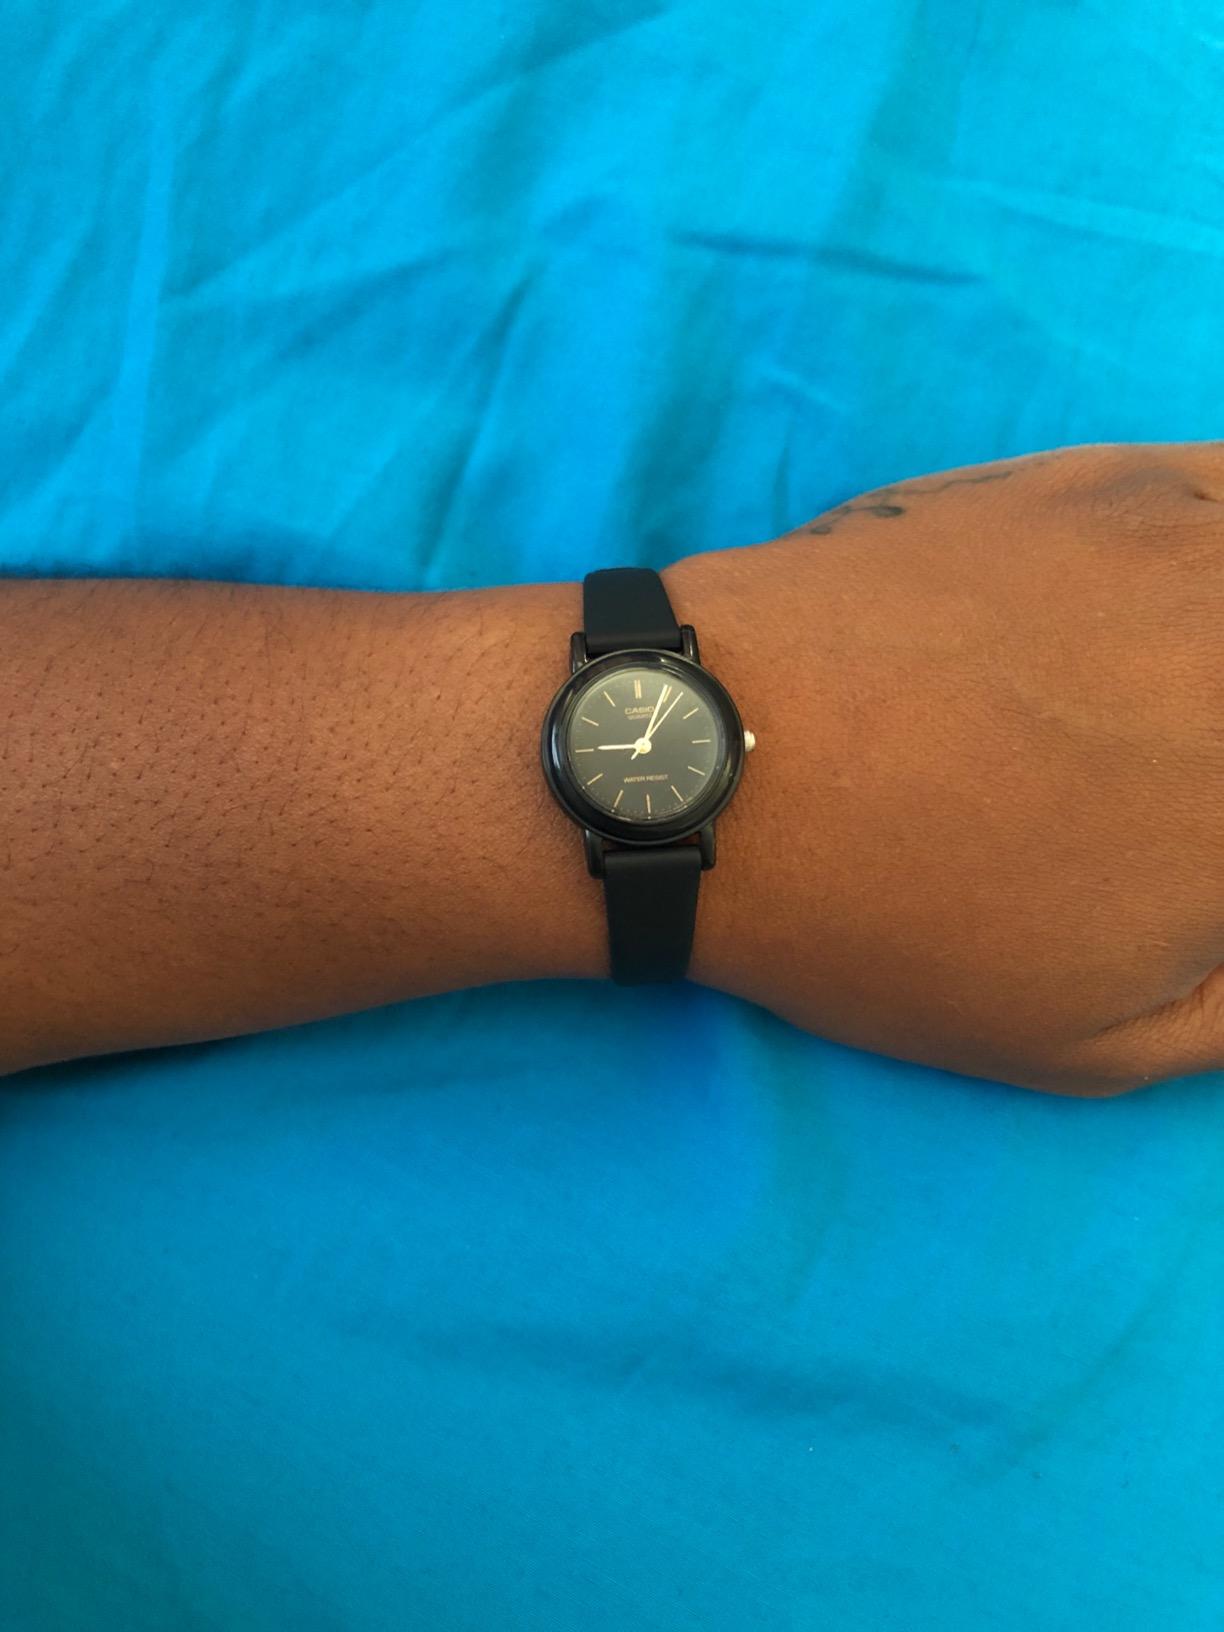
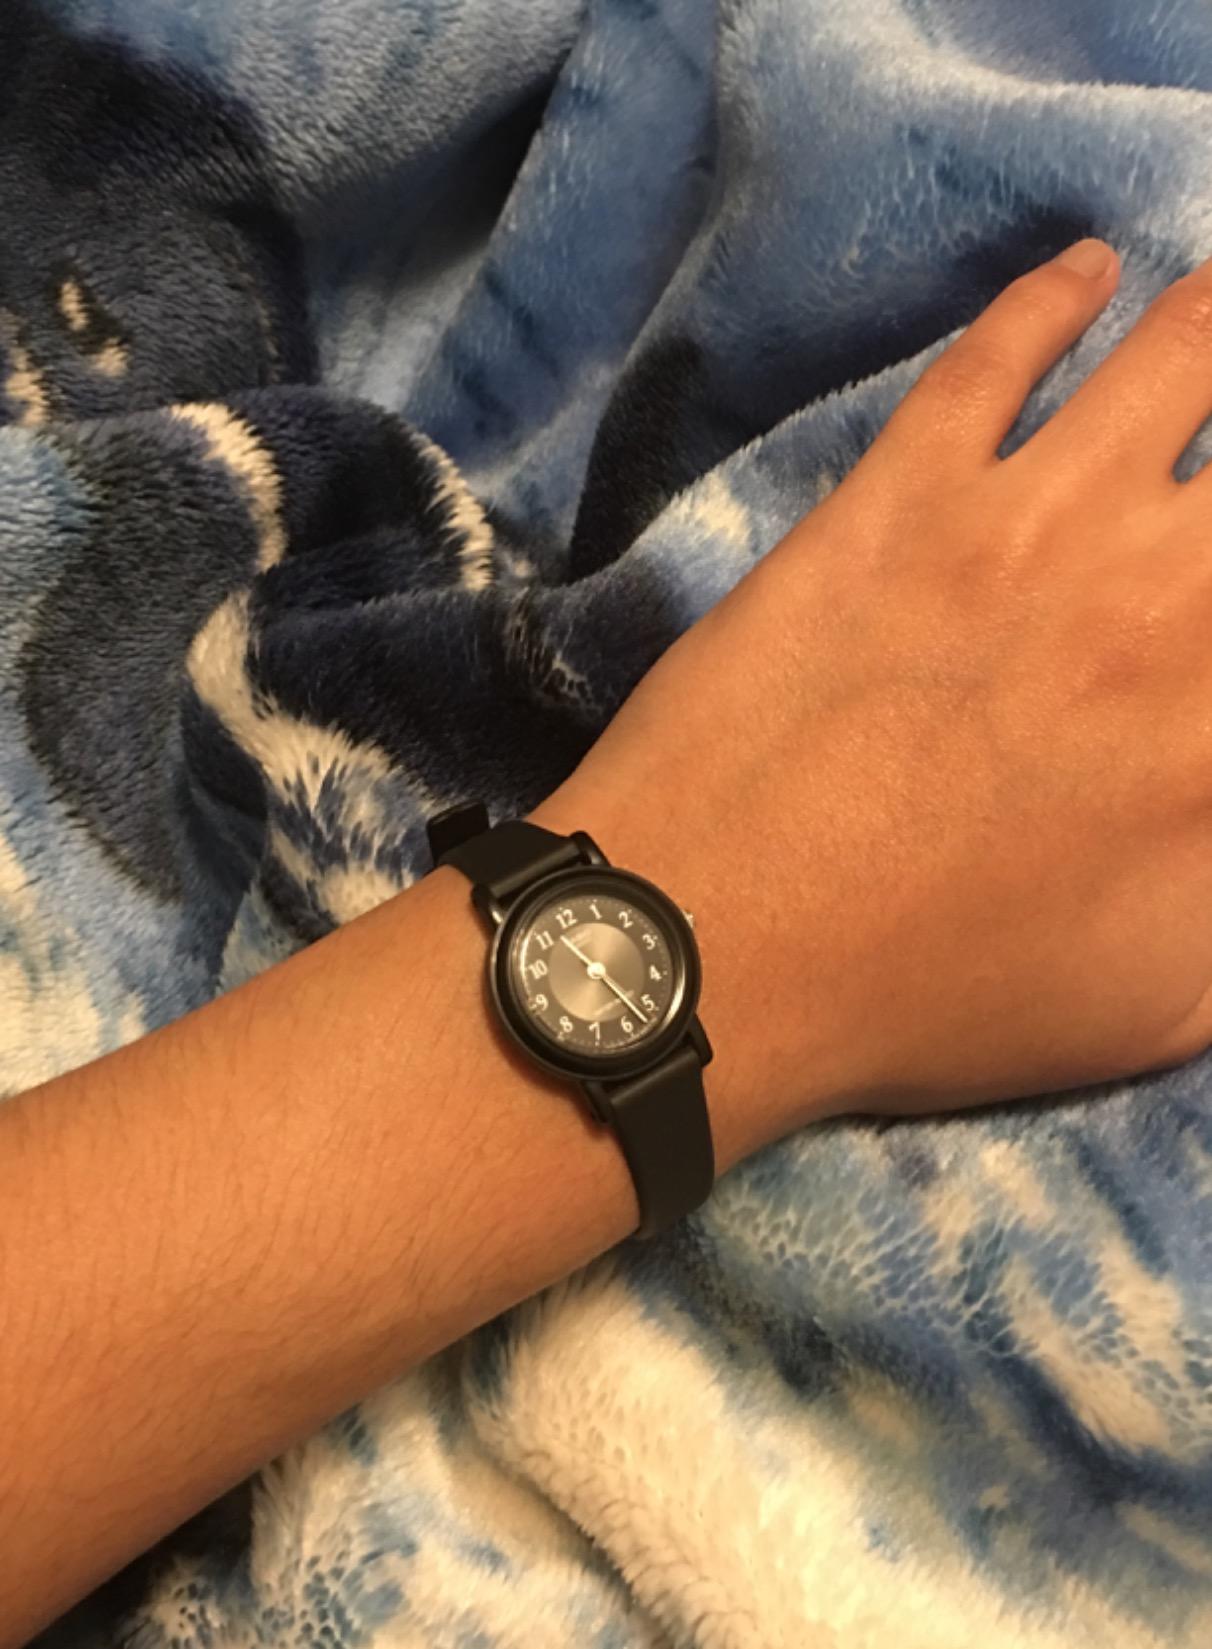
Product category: accessories_watch
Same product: no